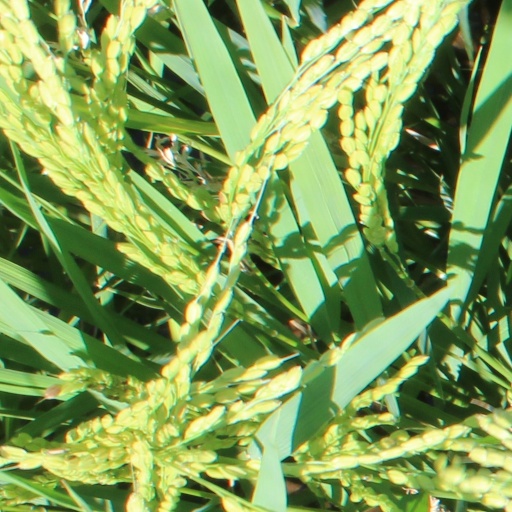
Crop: rice